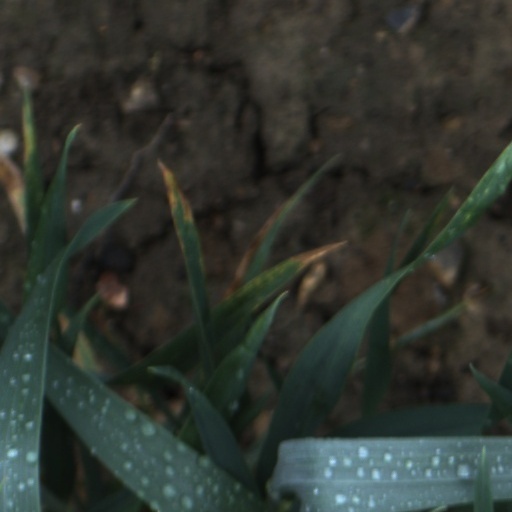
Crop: wheat